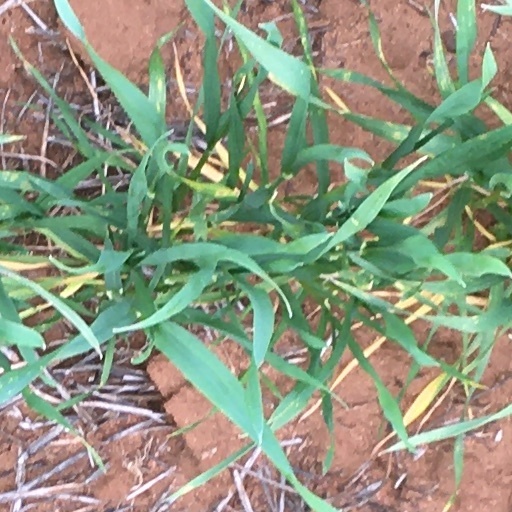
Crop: wheat